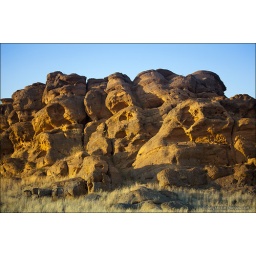
Singing rocks at Bogdo mountain in Russia